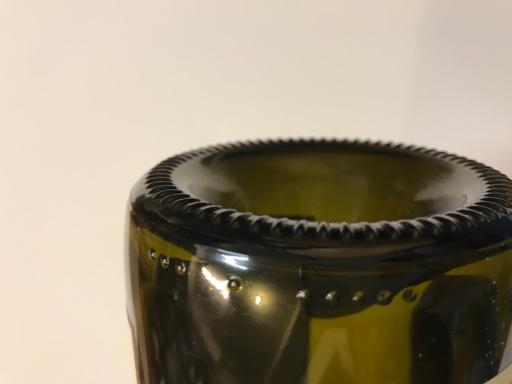
Waste category: glass